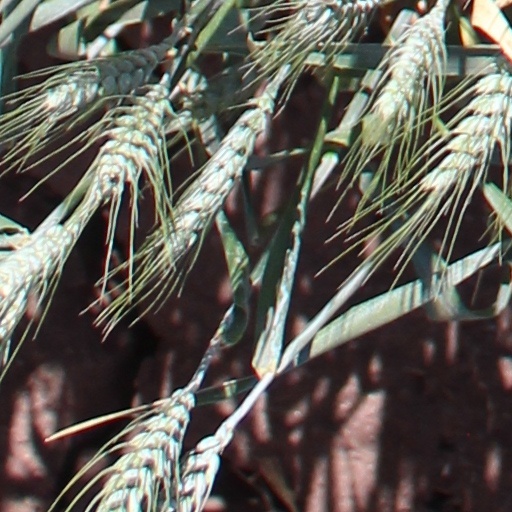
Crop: wheat